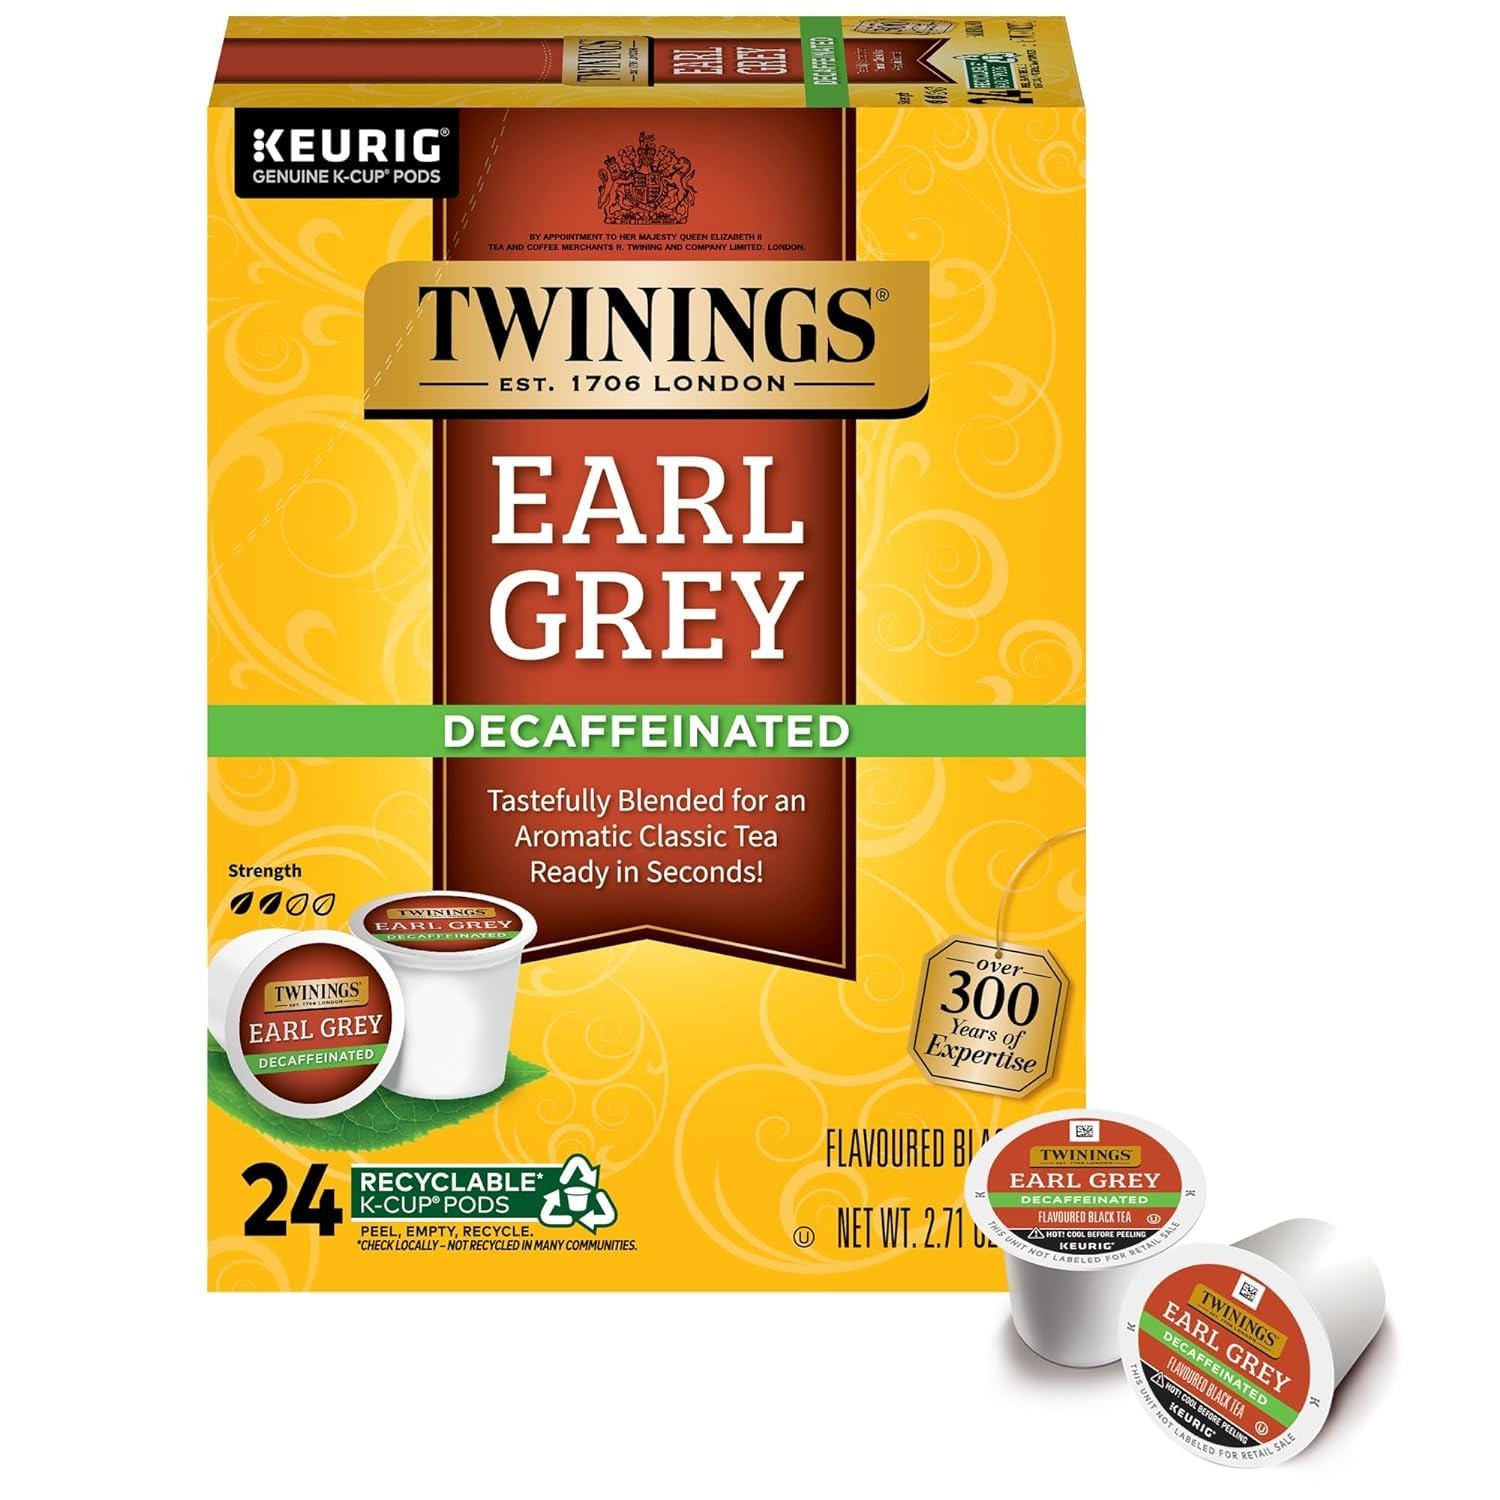
Item Name: Twinings Earl Gredy Decaf Tea Single Serve Pods, 24 Count (Pack of 4)
Bullet Point 1: DECAFFEINATED EARL GREY TEA K-CUP PODS: Four boxes of 24 Decaf Earl Grey Tea Pods, 96 pods total; Fresh, fragrant and flavoured with distinctive notes of citrus and bergamot, Earl Grey Black tea has all the taste of the original
Bullet Point 2: DRINK IN LIFE: With a signature blend of tradition and innovation, Twinings encourages tea lovers to Drink In Life by taking small steps towards feeling good and living well, one sip at a time
Bullet Point 3: WELLBEING AT THE HEART OF EVERY CUP OF TWININGS: By ethically sourcing quality ingredients and keeping the environment front of mind in everything we do, we believe Twinings can be a force for positive change around the world
Bullet Point 4: SOURCED WITH CARE: Our responsible sourcing program, which aims to improve the lives of communities from which we source through improving access to water and sanitation, empowering women and enhancing incomes and resilience
Bullet Point 5: BREW A SPLENDID CUP WITH K-CUP PODS: Using a Keurig or other single-serve brewer; For hot tea, select the 6 oz. or 8 oz. brew button for optimal flavour; For Iced Tea brew over a tumbler of ice using the 8 oz. option
Product Description: Twinings Earl Gredy Decaf Tea Single Serve Pods, 24 Count (Pack of 4)<br>Legend has it that the second Earl Grey was presented with this exquisite recipe by an envoy on his return from China. He liked it so much he asked Richard Twining to recreate it for him and future generations of the Earl have enjoyed the blend ever since. Today, each box of Twinings Earl Grey bears the signature of the seventh Earl Grey so the tradition lives on. At Twinings, we take great care to ensure that the Earl Grey you drink today tastes as extraordinary as the one Richard Twining first created. Fresh, fragrant and flavoured with the distinctive notes of citrus and bergamot, this Earl Grey tea has all the taste of the original.
Value: 96.0
Unit: Count

Price: 35.845